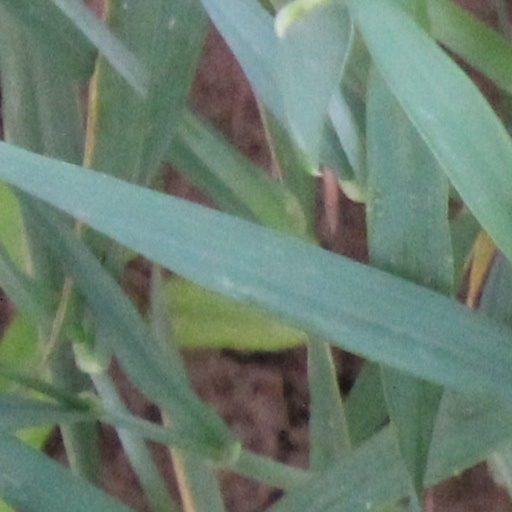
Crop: wheat